The Simpsons Ride

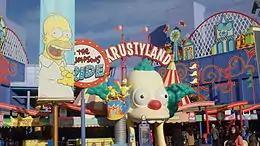
Entrance to the "Simpsons" ride at Universal Studios Hollywood.

Themed to a fair's midway, riders are lined up into rows waiting for confirmation from Krusty to proceed. TV screens line the walls to both the left and right, displaying the residents of Springfield running through midway booths at the park. Krusty eventually appears on another screen located directly in front, seemingly to pick the first family to ride the most extreme ride at his park called "Thrilltacular: Upsy-Downsy Spins-Aroundsy Teen-Operated Thrillride". Sideshow Bob sneakily appears in a Scratchy costume when Krusty isn't looking and steps on Homer Simpson's foot, causing him to yell "D'oh!", which results in the Simpson family getting picked by Krusty. The Simpsons are then asked to pick another group, and Bart chooses all the guests waiting in the pre-show room. As guests are led into the next waiting room, Sideshow Bob bursts out into an evil laughter.